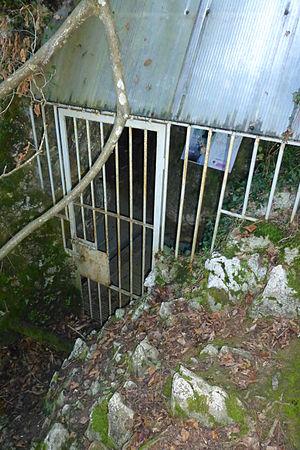
La grotte d'Ekain est une grotte préhistorique de la commune de Deva, dans la province du Guipuscoa au Pays basque espagnol.